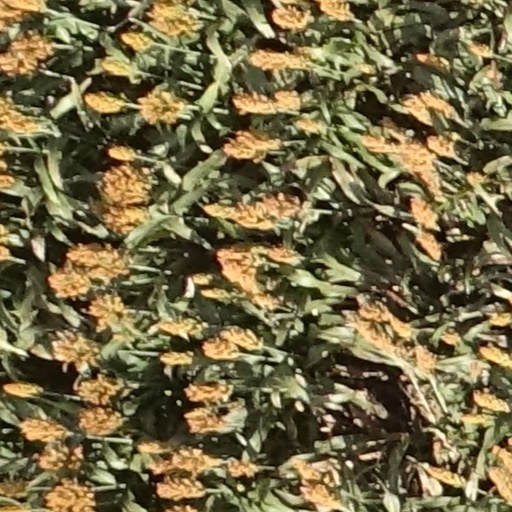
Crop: sorghum